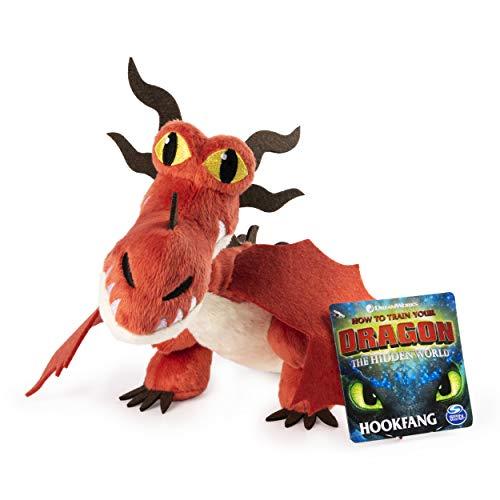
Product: Dreamworks Dragons, Hookfang 8" Premium Plush Dragon, for Kids Aged 4 & Up
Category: Toys & Games | Stuffed Animals & Plush Toys | Plush Figures
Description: The DreamWorks Dragons premium plush Dragon friends are the perfect gift for kids and Dragon trainers aged 4 and up.
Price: $10.67
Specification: ProductDimensions:12.7x15x7inches|ItemWeight:2.4ounces|ShippingWeight:2.4ounces(Viewshippingratesandpolicies)|ASIN:B07GT5N9VK|Itemmodelnumber:20103535|Manufacturerrecommendedage:4-6years